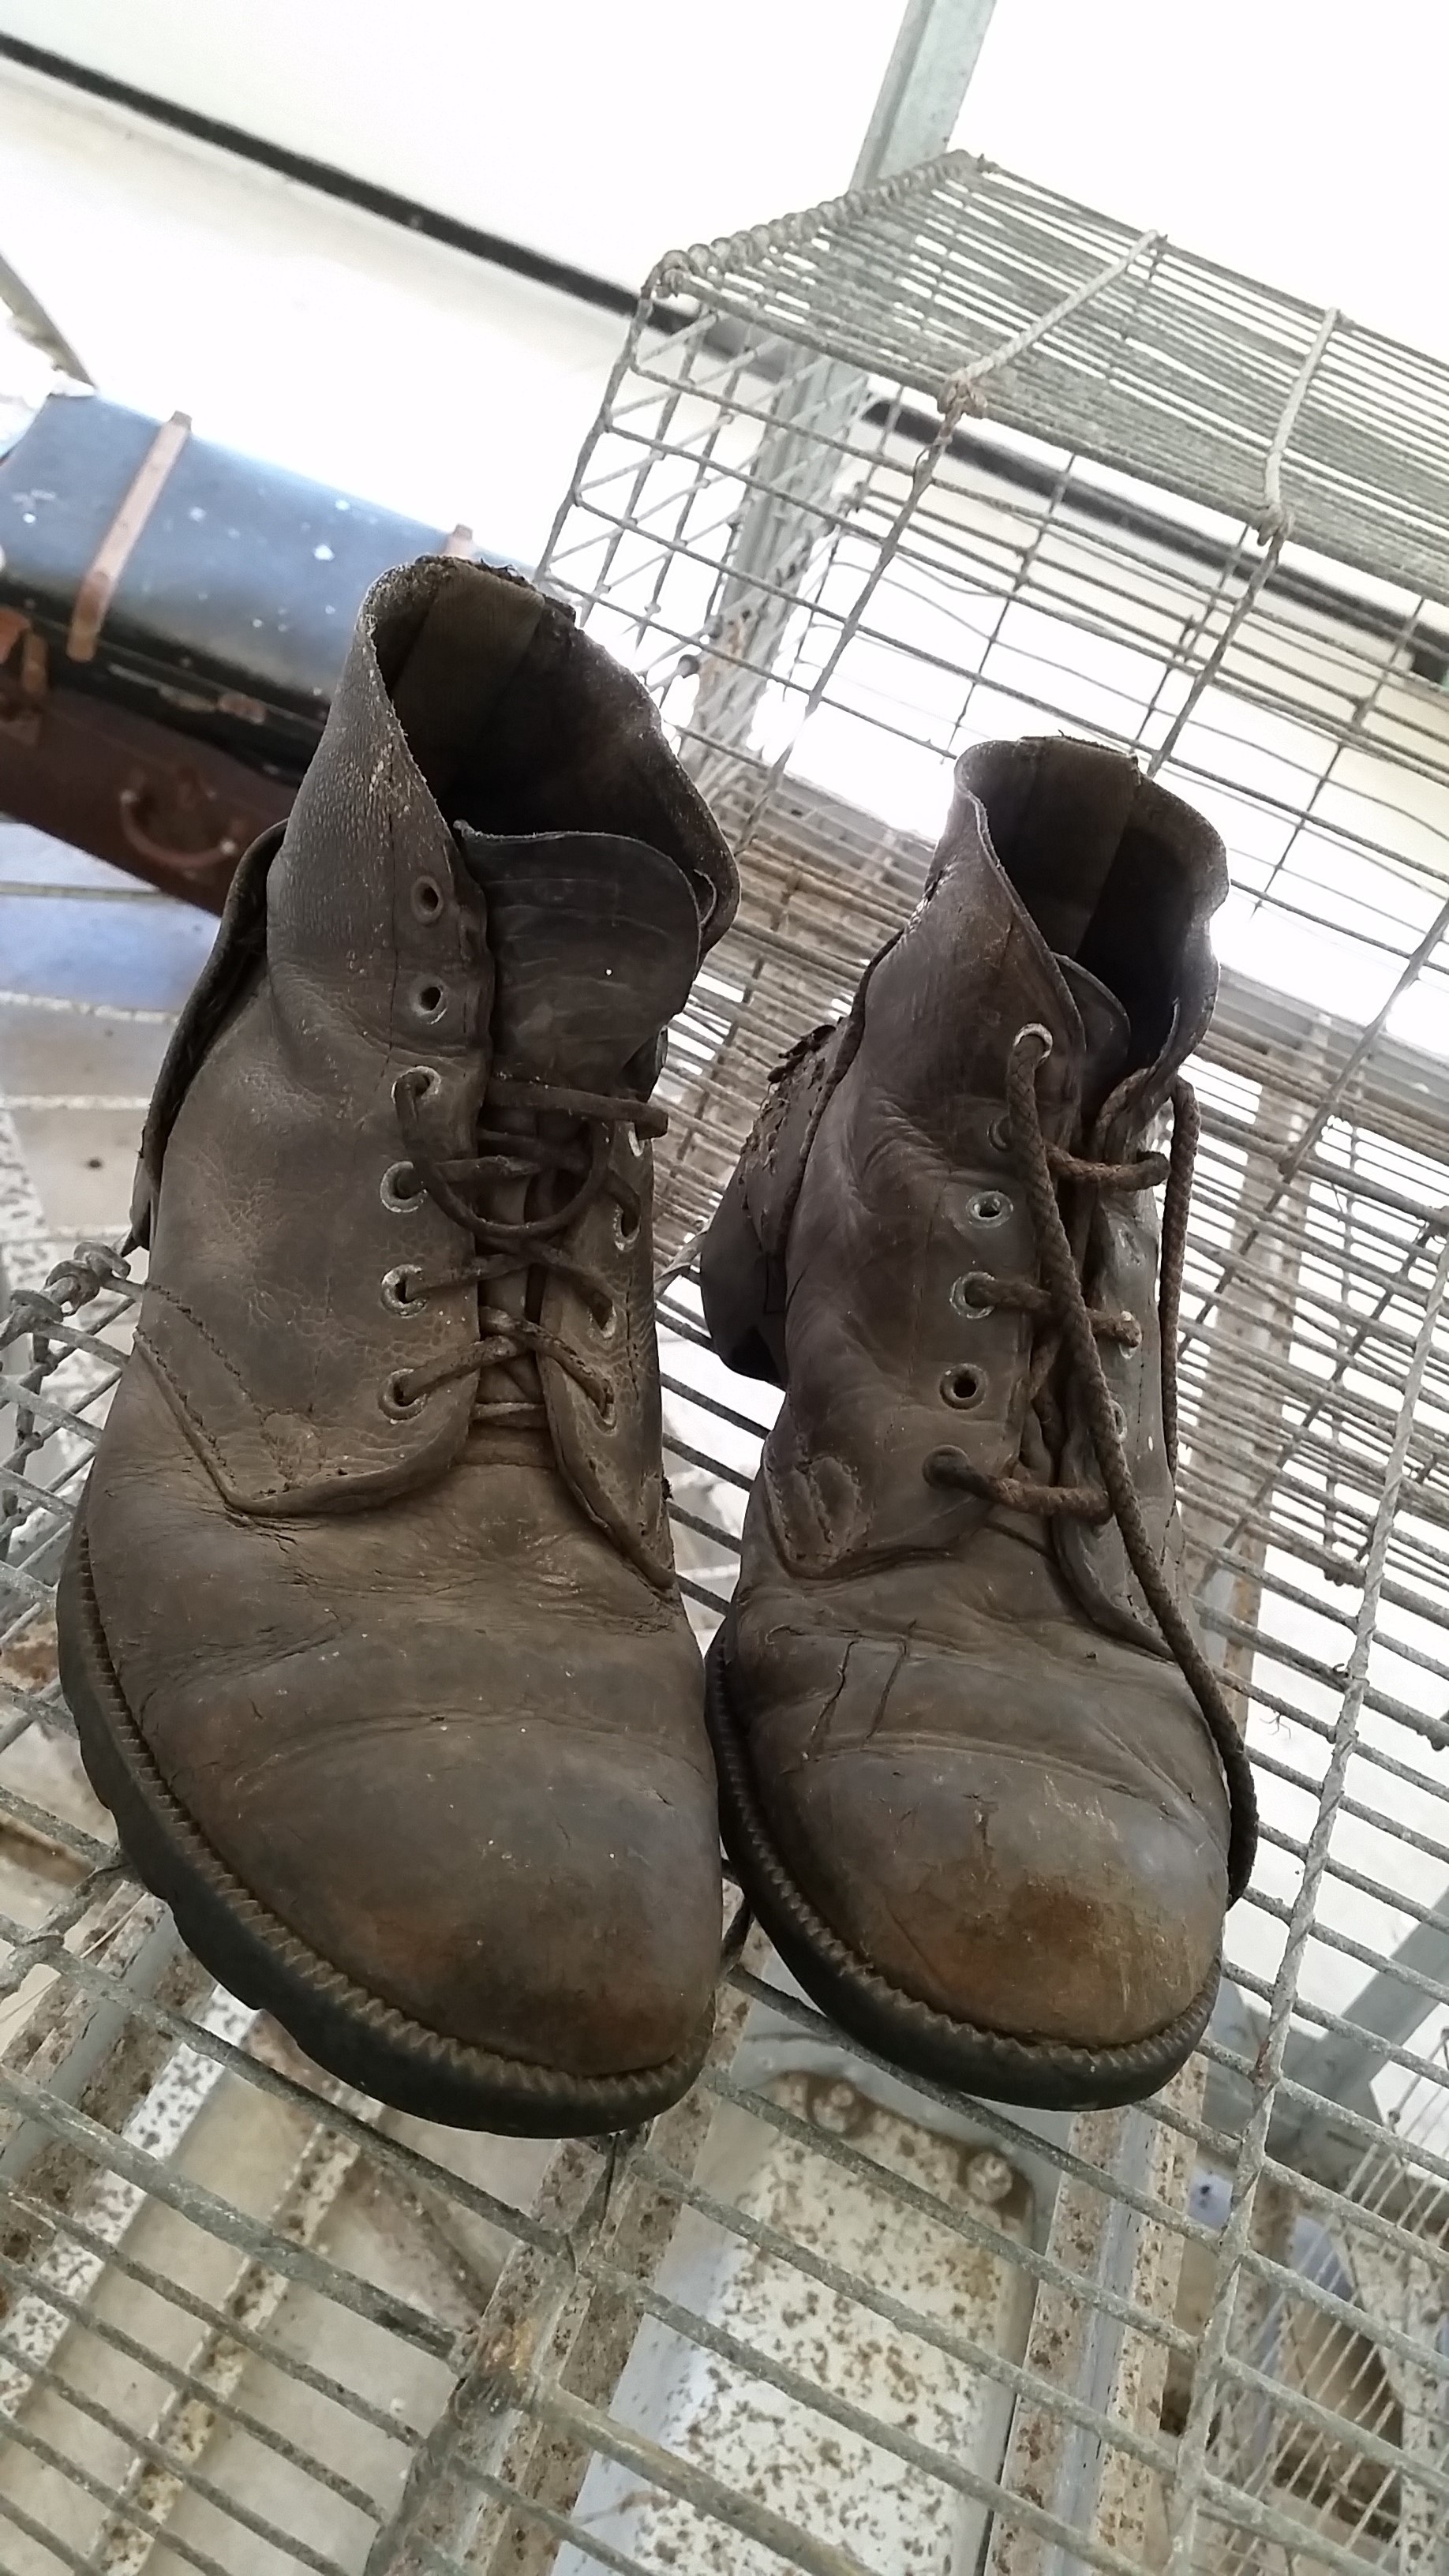
shoe, leather, boot, spring, clothing, shoes, boots, footwear, outdoor shoe